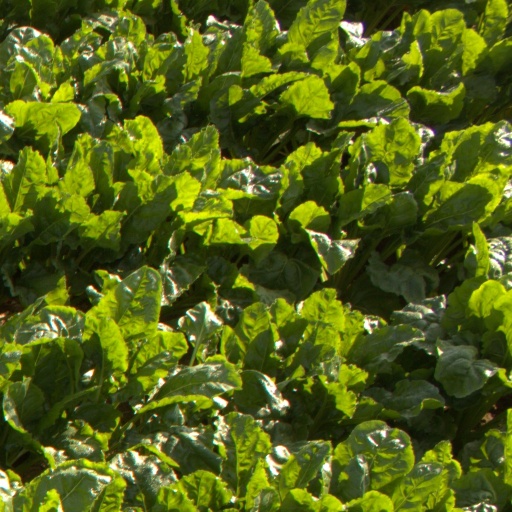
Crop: sugar beet